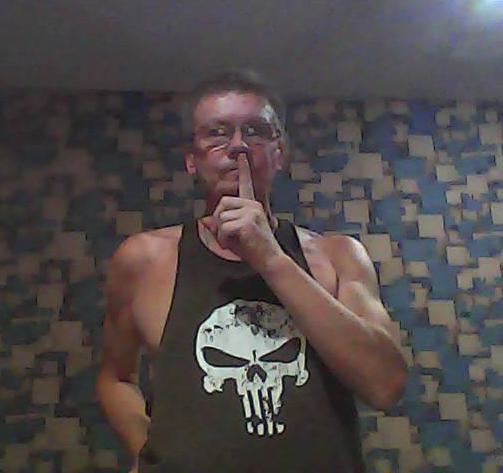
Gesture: mute